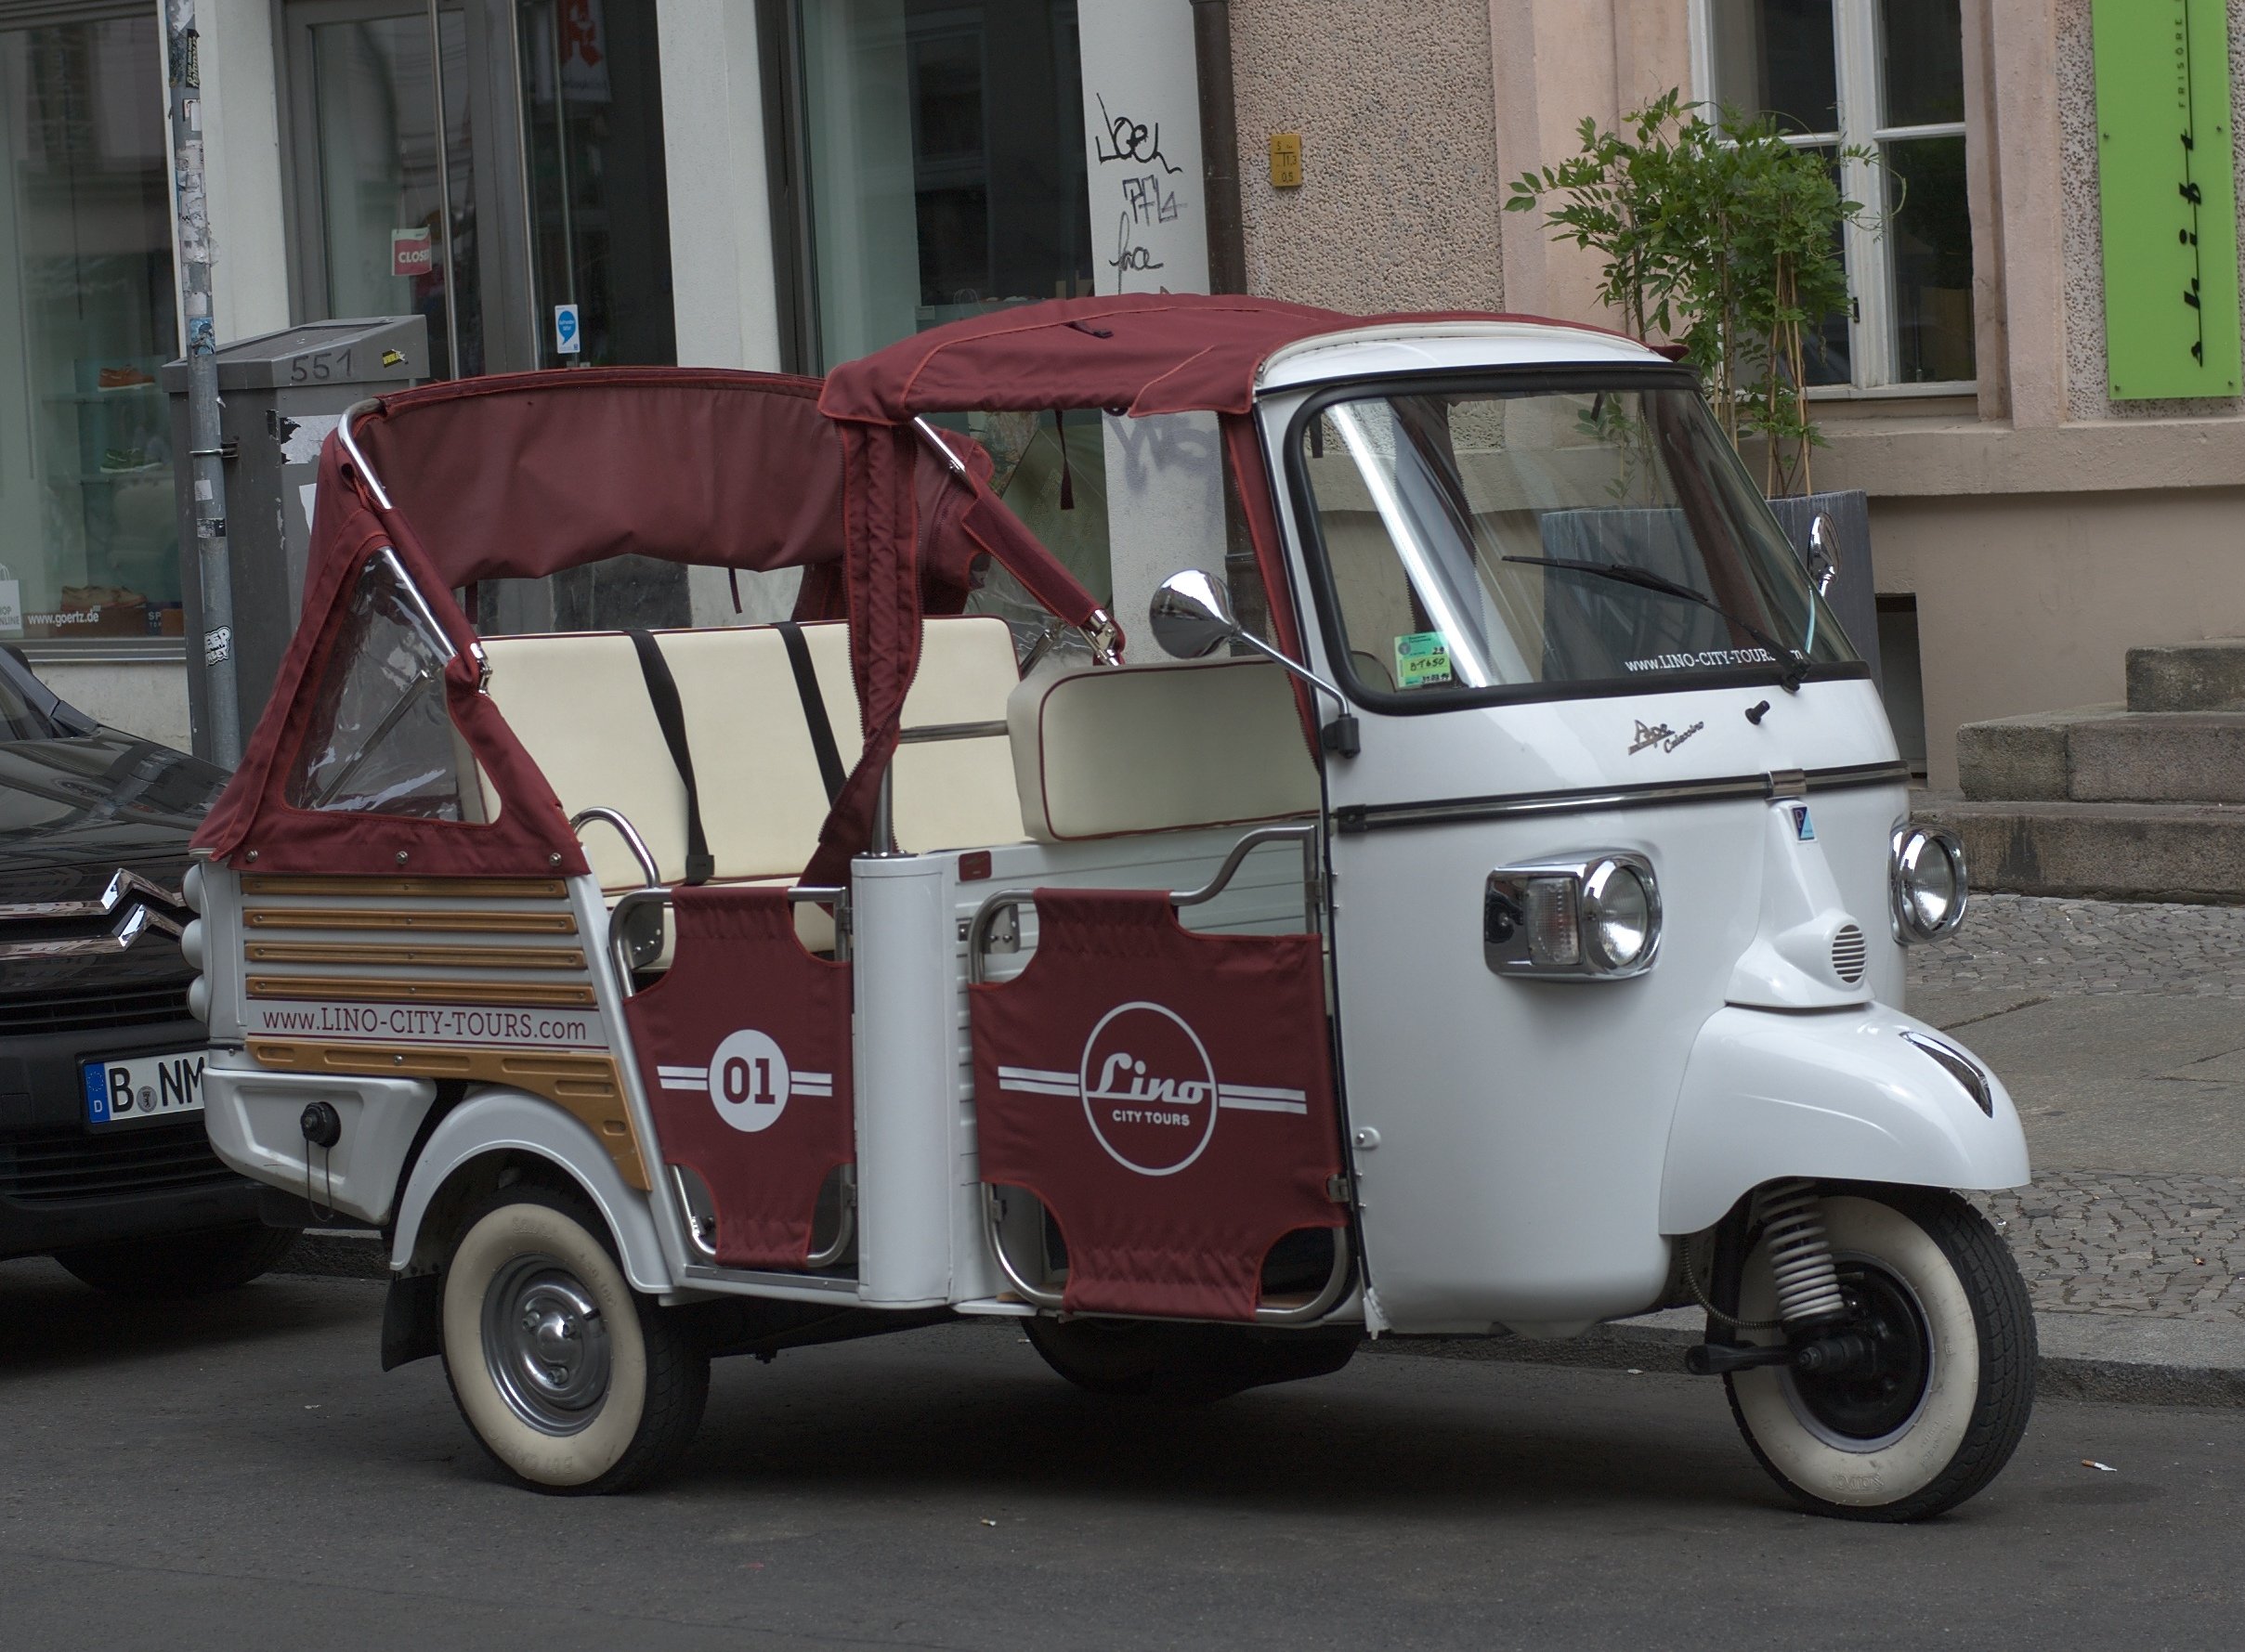
car, van, truck, vehicle, motor vehicle, vintage car, 2012, f14, rawtherapee, germany, deutschland, berlin, pentax, classic, lenstagged, steffenzahn, k100d, justpentax, berlinmitte, iamflickr, cosina, voigtlander, 58mm, nokton, cosinavoigtlnder, 58mmf14, 58mm14, nokton58mmf14slii, 58mmf14nokton, antique car, pickup truck, land vehicle, mode of transport, automobile make, light commercial vehicle